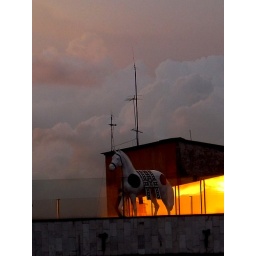
horse in the roof